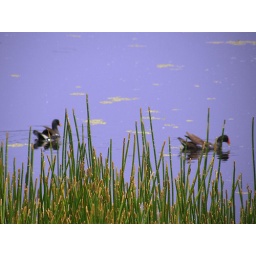
I just liked the way it looked like they were swimming in the sky, not clear or anything, but I like the whimsy.